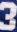
Number: 3